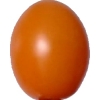
Label: tomato_cherry_orange